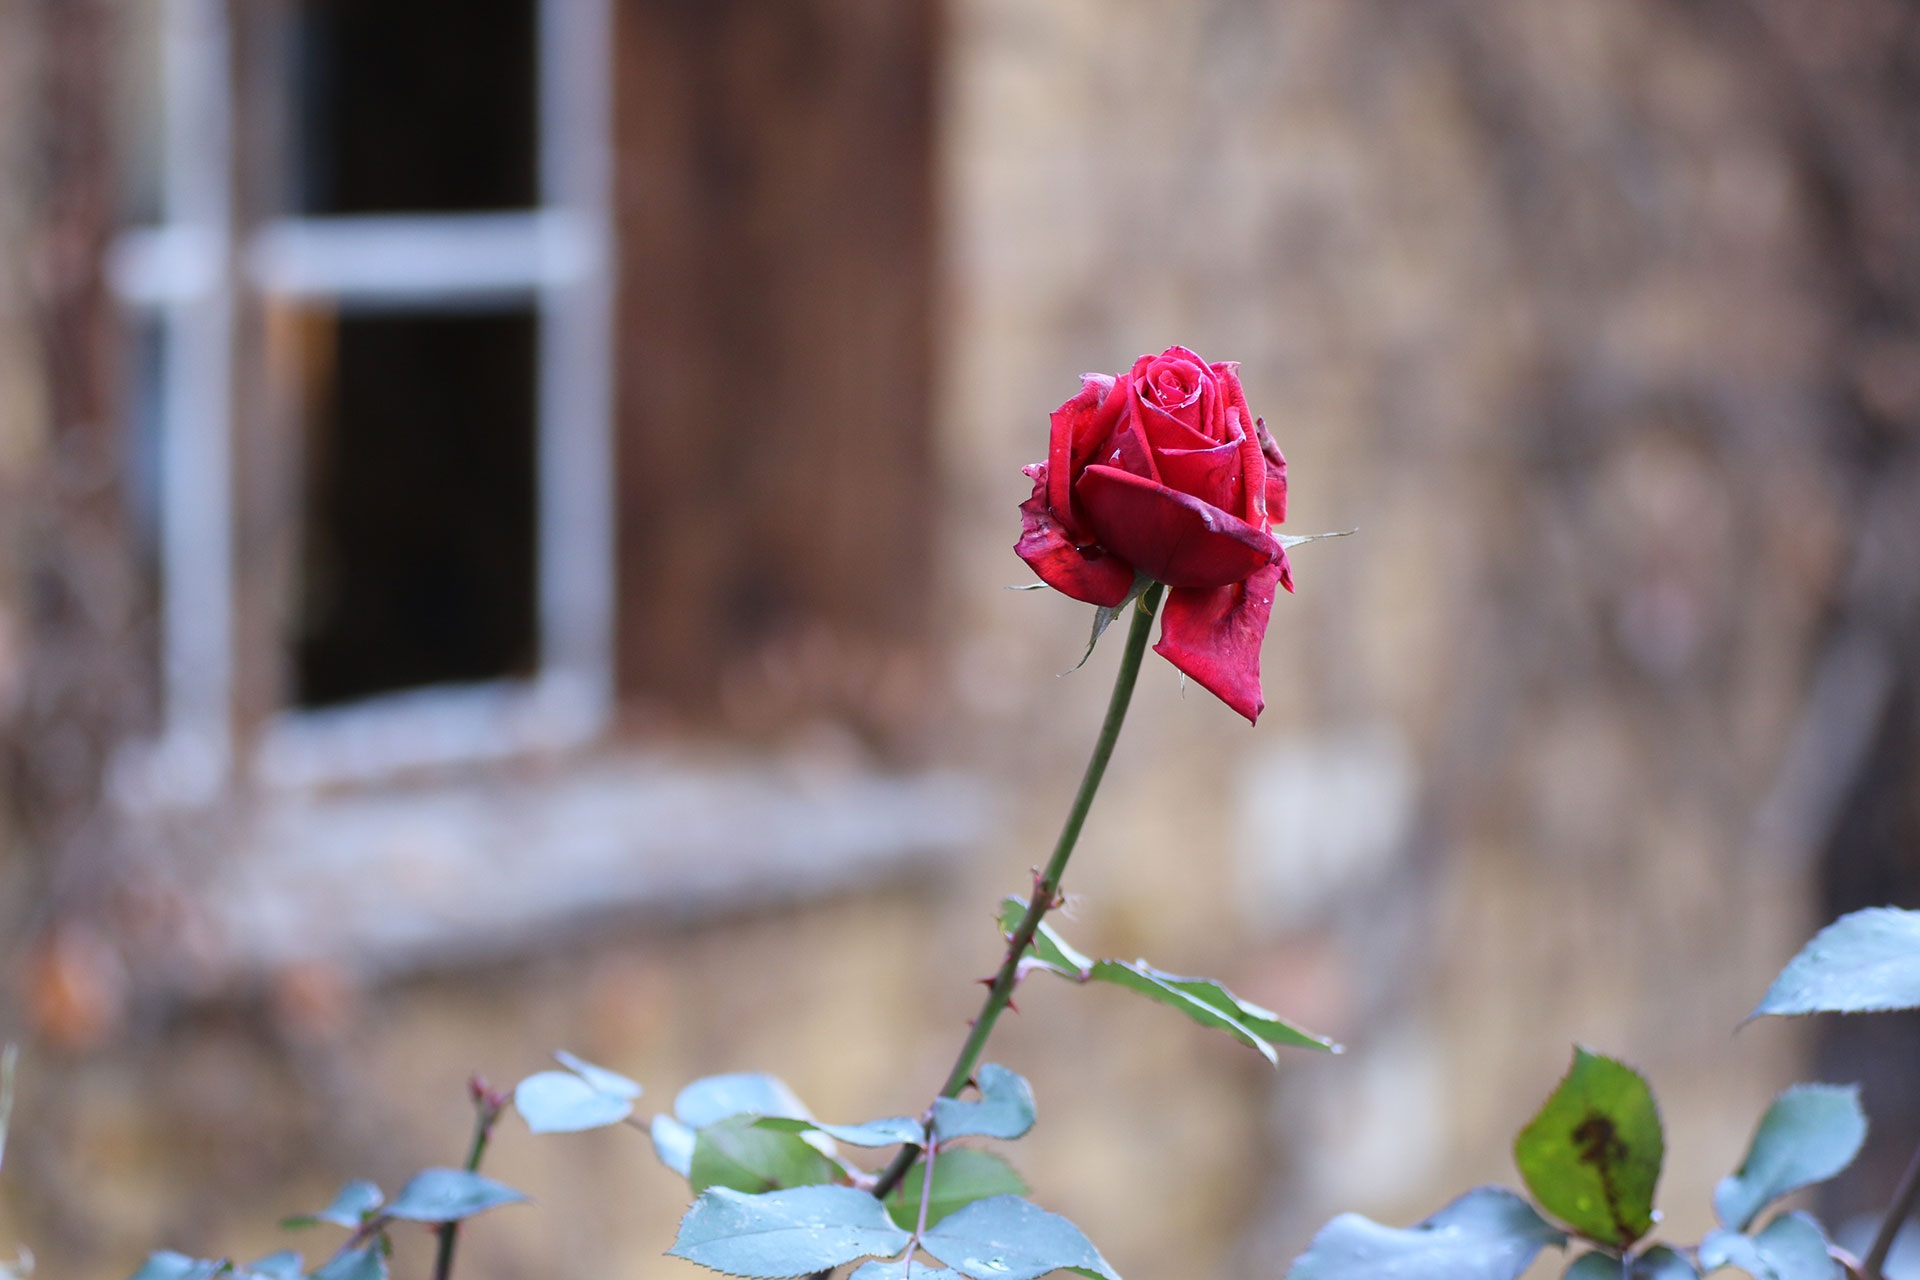
branch, blossom, plant, leaf, flower, petal, rose, spring, red, botany, flora, season, red rose, macro photography, flowers flowers, flowering plant, land plant